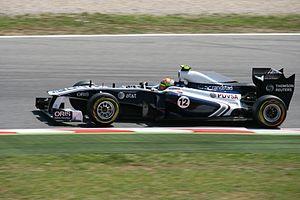
Pastor Rafael Maldonado Motta, né le 9 mars 1985 à Maracay au Venezuela, est un pilote automobile vénézuélien.
Le Grand Prix automobile d'Espagne 2011, disputé le 22 mai 2011 sur le Circuit de Catalogne, est la 844ᵉ épreuve du championnat du monde de Formule 1 courue depuis 1950 et la cinquième manche du championnat 2011. Il s'agit de la quarante-et-unième édition du Grand Prix d'Espagne comptant pour le championnat du monde, la vingtième disputée à Barcelone.